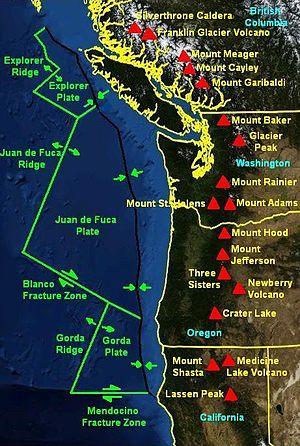
L'arc volcanique des Cascades, aussi appelé arc des Cascades, en anglais Cascade Volcanic Arc et Cascade Arc, est un arc volcanique d'Amérique du Nord s'étendant de la province canadienne de la Colombie-Britannique au nord à l'État américain de la Californie au sud en passant par les États de Washington et de l'Oregon. Les 26 volcans formant cet arc volcanique sont alimentés par un magma provenant de la subduction de la plaque Juan de Fuca sous la plaque nord-américaine. Bien qu'il tienne son nom de la chaîne des Cascades, l'arc s'étend également en dehors de cette chaîne montagneuse.